Iran national football team

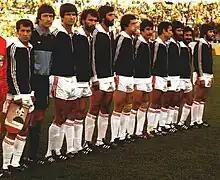
Iran playing in the 1978 World Cup against Scotland in Córdoba, Argentina

After the Iranian Revolution, football was somewhat neglected. During the 1980s, the Iranian national team did not feature in World Cup competitions due to the Iran–Iraq War (1980–88) and domestic football embraced the inevitable effects of conflict. The national team withdrew from the Asian qualifiers for the 1982 World Cup and refused to participate in the qualifiers for the 1986 World Cup because of having to play on neutral ground. The war and political upheavals left Iran without major club competitions until 1989 when the Qods League was established. A year later, the Qods League was renamed the Azadegan League. Despite failing to qualify for both the 1990 and 1994 World Cups, it was said that during this period, a number of quality players burst onto the Iranian football scene laying the foundation for third place in the 1996 AFC Asian Cup (victories in that tournament included a 3–0 victory against Saudi Arabia and a 6–2 victory against South Korea) and their second stab at World Cup glory in 1998.